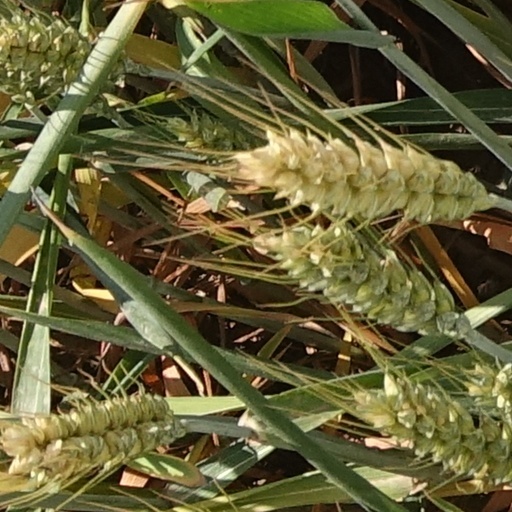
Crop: wheat